Omicron Andromedae

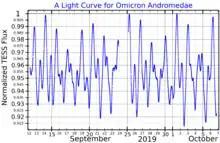
A light curve for Omicron Andromedae, plotted from "TESS" data

Omicron Andromedae is a Gamma Cassiopeiae type variable star and the system's brightness varies from magnitude +3.58 to +3.78. The variable component is the brightest and most massive star in the system, Aa. Omicron Andromedae also shows variations with a period of about a day, similar to a β Lyrae-type eclipsing variable, but these are thought to be intrinsic to one of the components and not due to eclipses.